Clifford B. Harmon

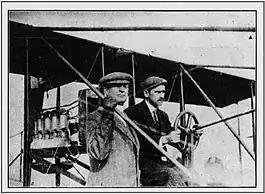
Harmon and Glenn Curtiss, 1910

In September 1910 Harmon won the Harvard Cup at the Boston Aviation Meet; he competed in a bomb-throwing target contest and other events as an amateur aviator. He also was involved in another wreck of his Farman biplane but again was not seriously injured. In October 1910 Harmon participated in an aviation demonstration with Claude Grahame-White in Washington DC; later in October Harmon also set an unofficial altitude record of 24,200 ft in a balloon.